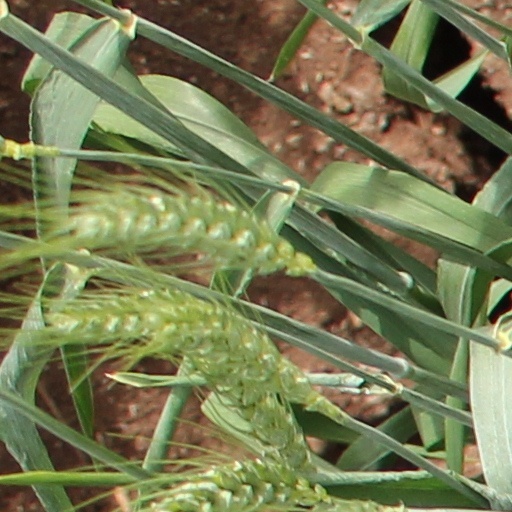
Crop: wheat